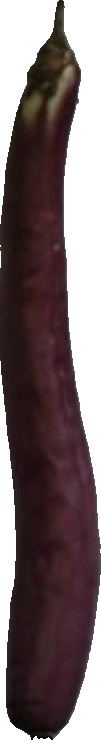
Label: eggplant_long_1